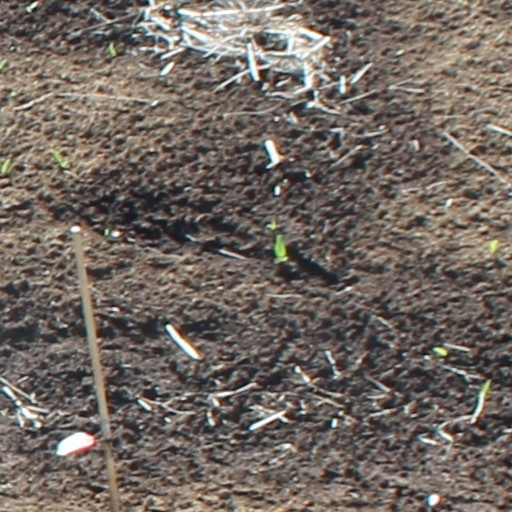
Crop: wheat